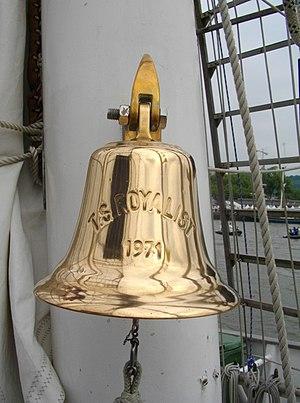
le brick britannique TS Royalist ( Armada Rouen 2013)
Le TS Royalist était un brick à coque acier, lancé en 1971. Il a été détruit et remplacé en 2015 par un nouveau navire du même nom : Le TS Royalist.